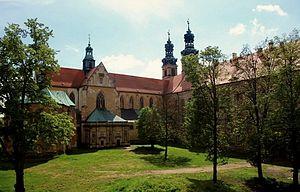
L'abbaye de Lubiąż est une ancienne abbaye cistercienne de Silésie située à proximité du village du même nom Lubiąż, à environ 54 km au nord-ouest de Wrocław.